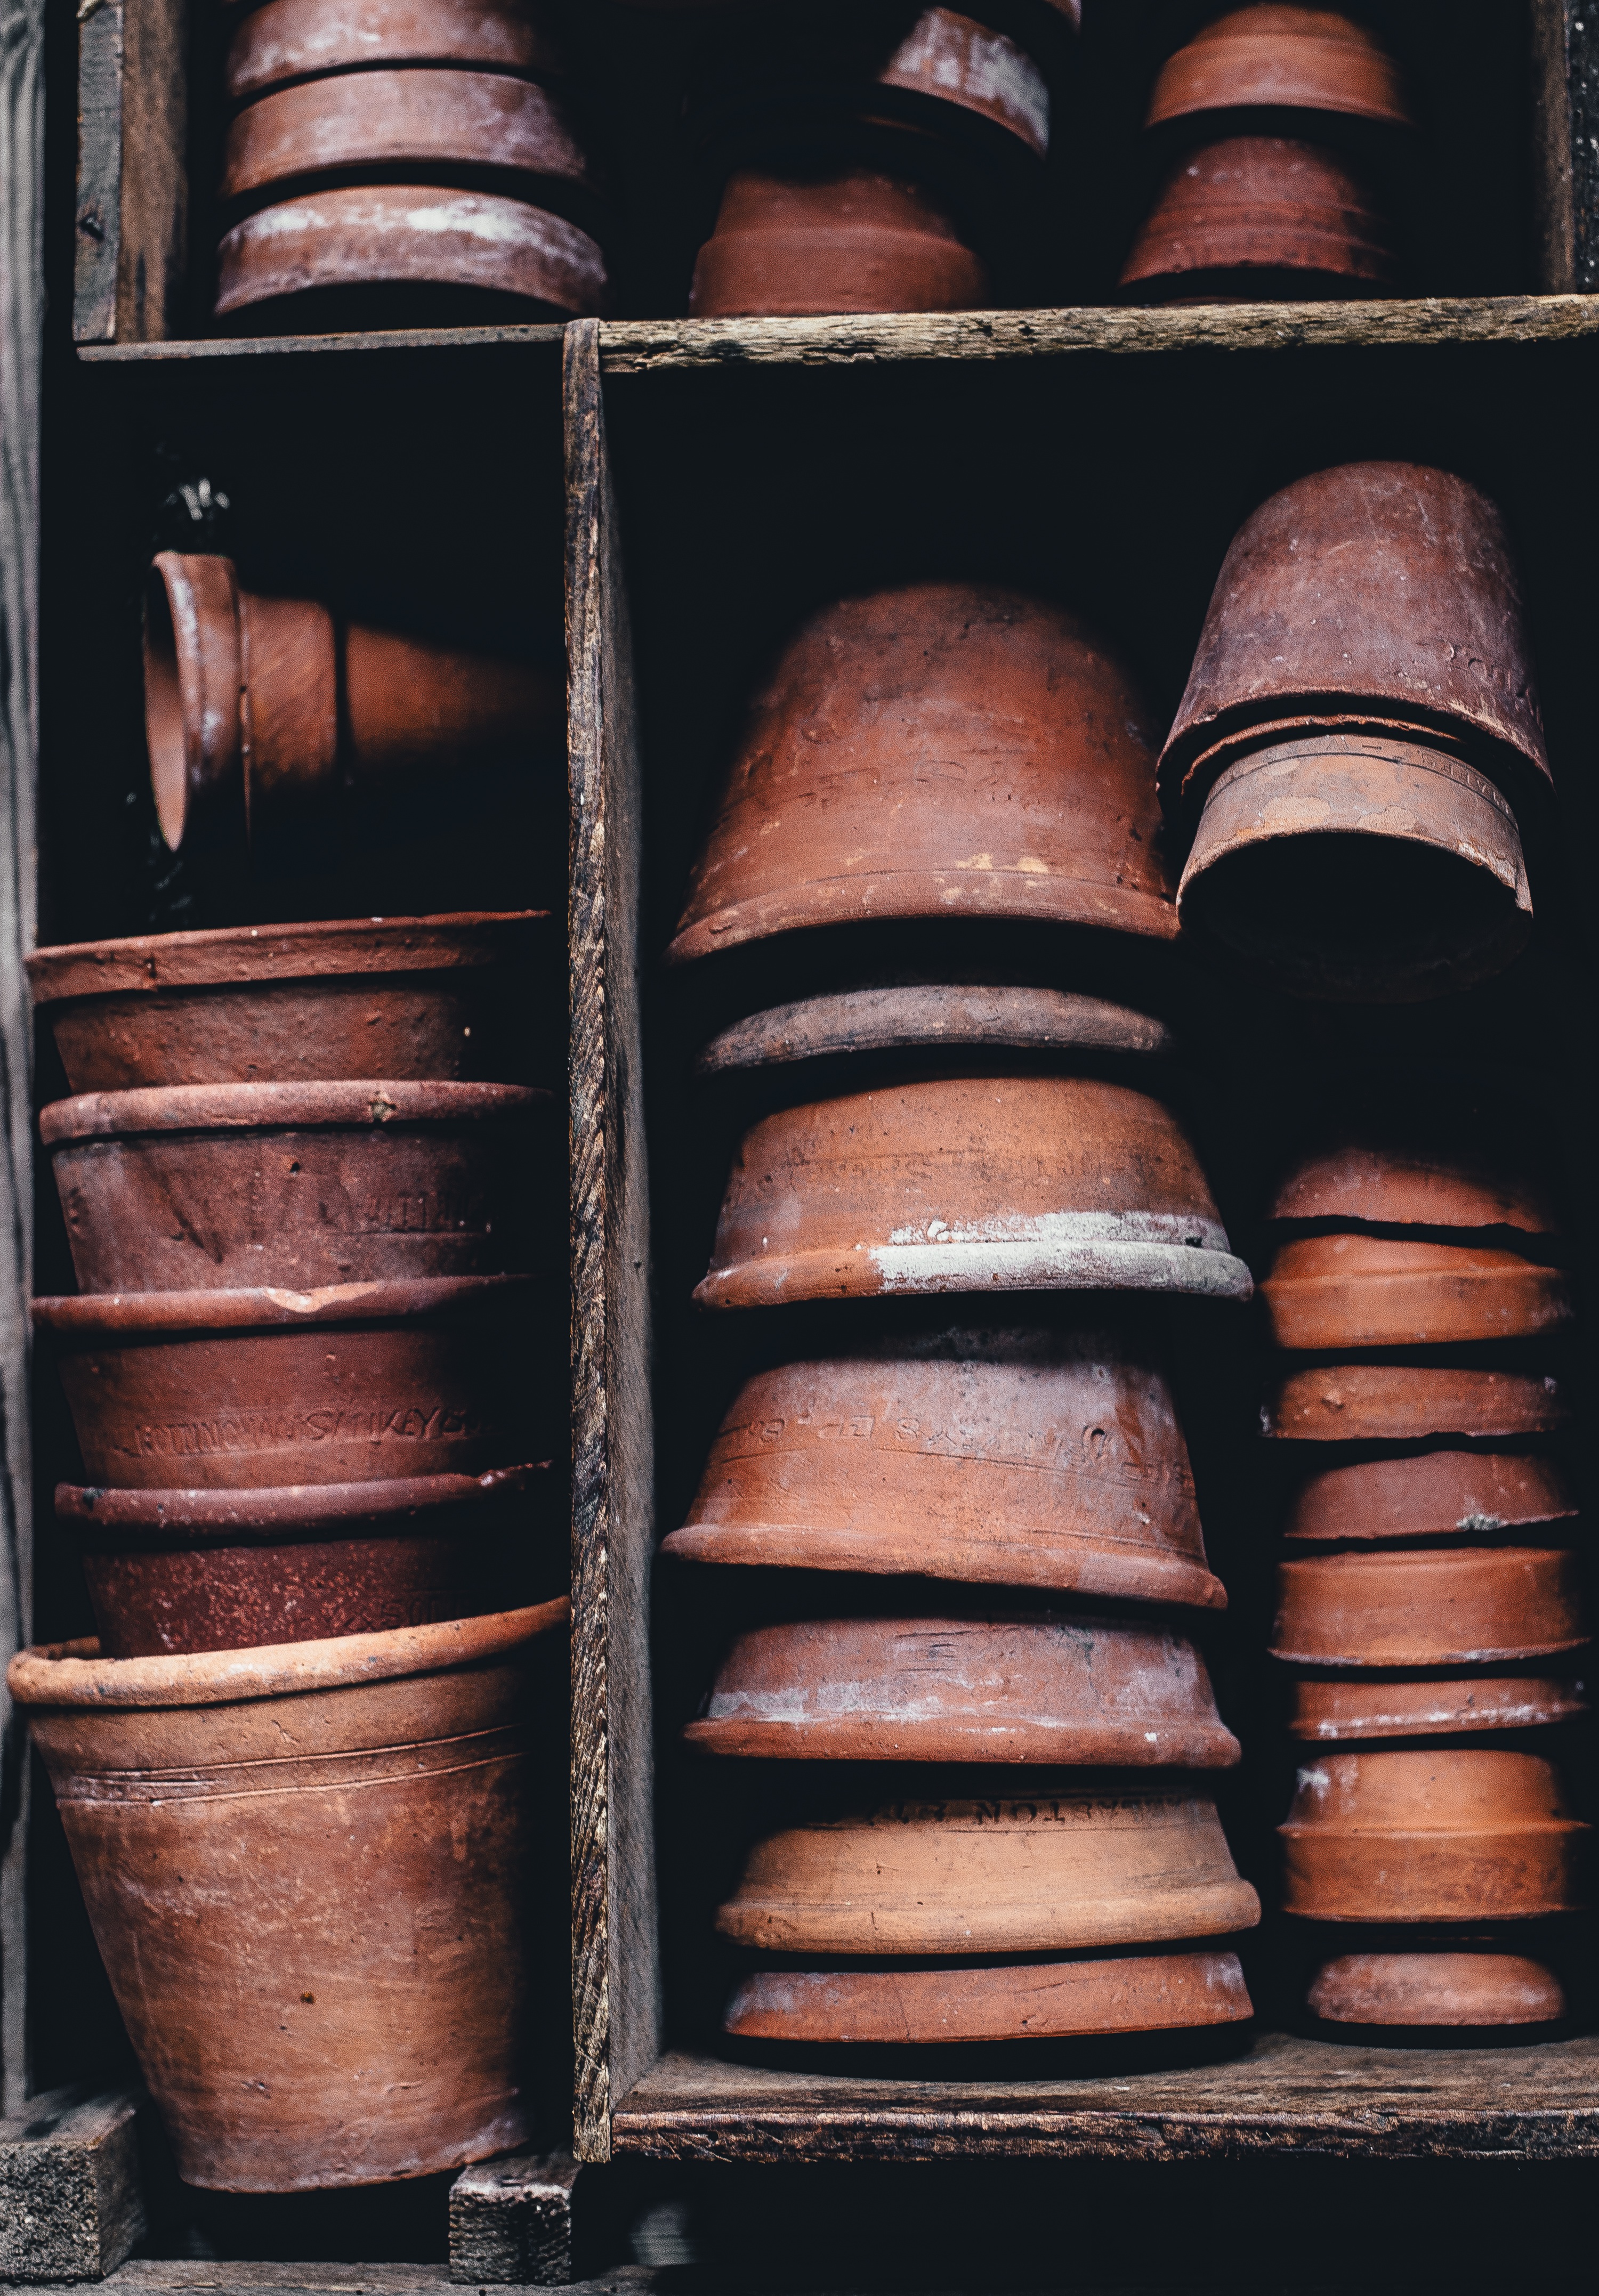
wood, old, pot, shelf, stack, clay pot, footwear, man made object